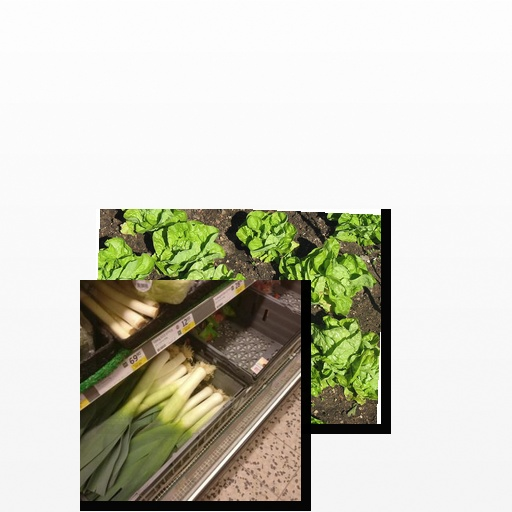
Food items: leek, lettuce